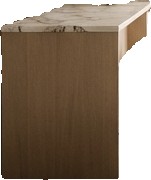
Surface category: worktop